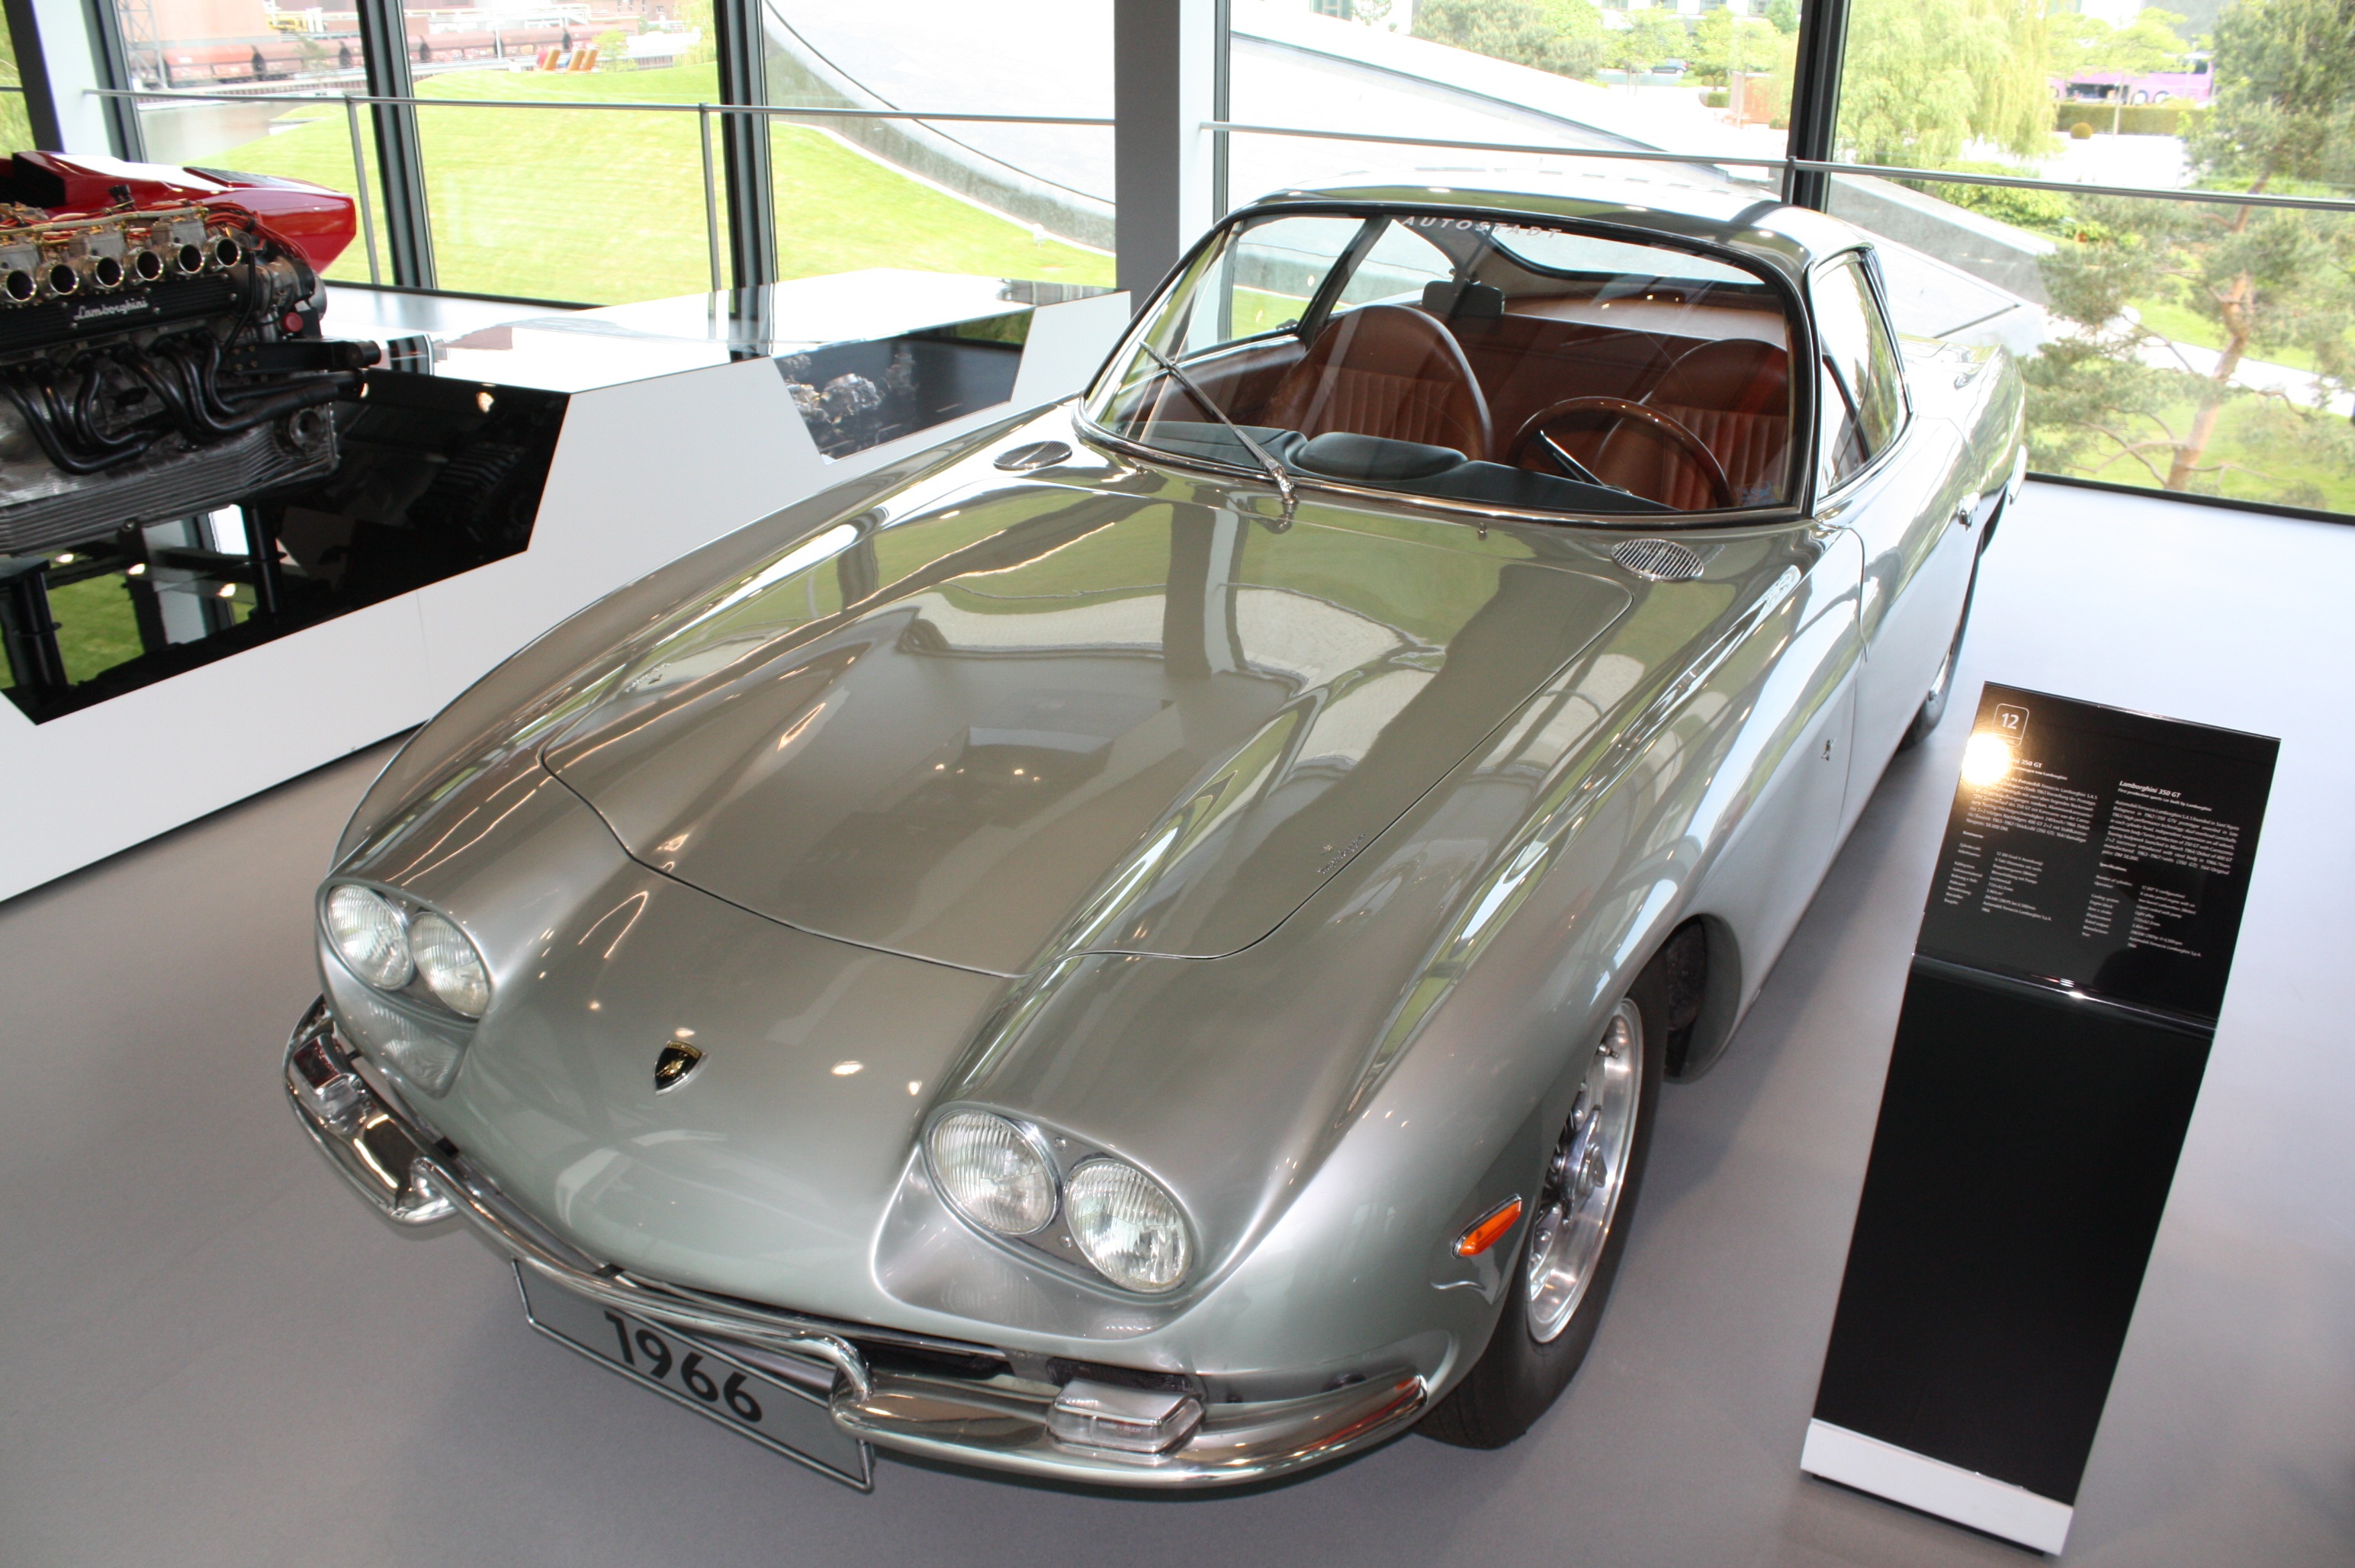
car, old, vehicle, museum, auto, automotive, sports car, rental, supercar, silver, oldtimer, classic, pkw, historically, wolfsburg, land vehicle, autostadt wolfsburg, automobile make, automotive exterior, automotive design, performance car